Jason Fabok

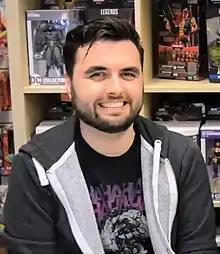
Fabok in 2018

Jason Fabok (born April 14, 1985) is a Canadian comic-book artist. He has worked almost exclusively for DC Comics for the entirety of his career. His work has been featured in acclaimed series such as "Batman, Detective Comics, Justice League," and the Eisner Award-winning "Swamp Thing: The Talk of the Saints" short story.